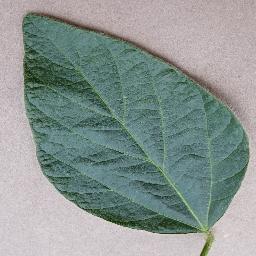
Label: Soybean___healthy